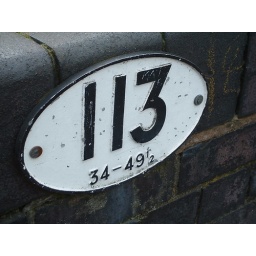
The number 113 on the bridge over the railway by Water Orton train station